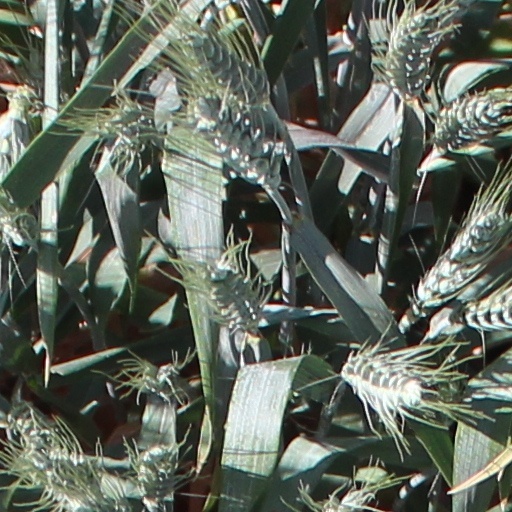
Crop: wheat